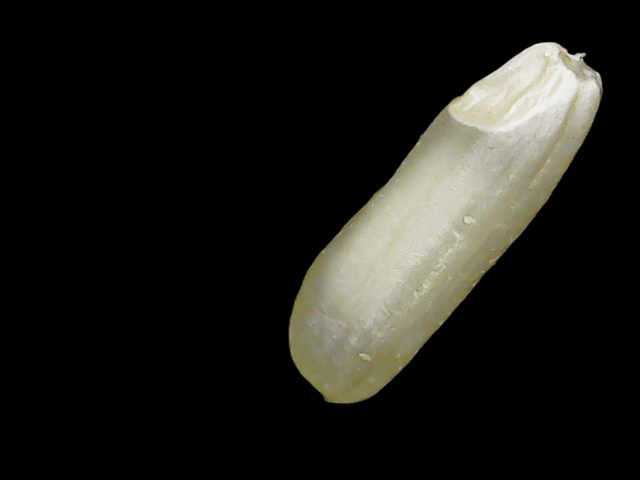
Rice variety: Binadhan21